Torkel Petersson

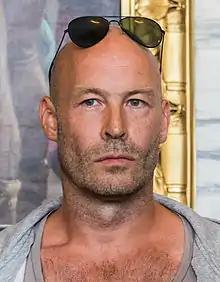
Petersson in August 2015

Ola Torkel Petersson (born 19 August 1969 in Lund, Sweden) is a Swedish actor and comedian.